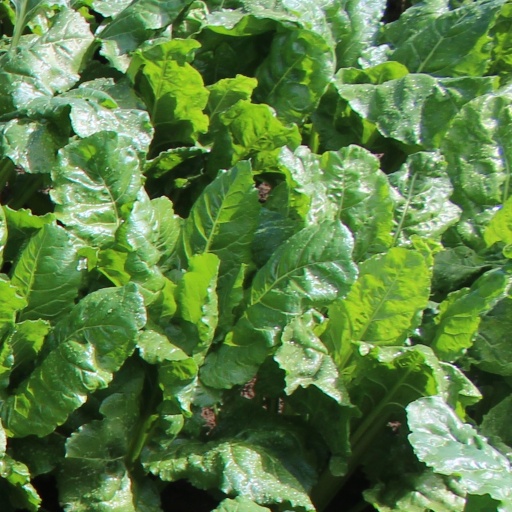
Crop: sugar beet